Health in Laos

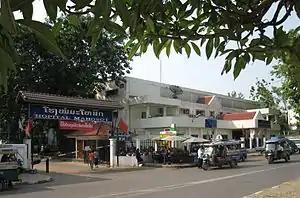
Mahosot Hospital in Vientiane.

Despite government promises that the urban-oriented health system inherited from the RLG would be expanded to support rural primary health care and preventative programs, little money had been allocated to the health sector as of 1993. According to figures from 1988, less than five percent of the total government budget was targeted for health, with the result that the Ministry of Public Health was unable to establish a management and planning system to facilitate the changes envisioned. UNICEF considered the effort to construct a primary health care system to have failed entirely.